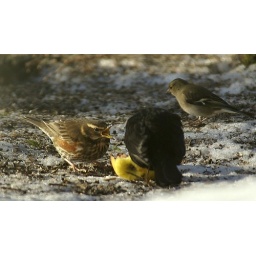
Redwing not quite happy about a blackbird taking over an apple in Sis' garden... Pic by sis